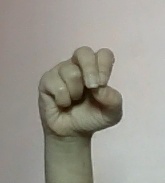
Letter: gaaf